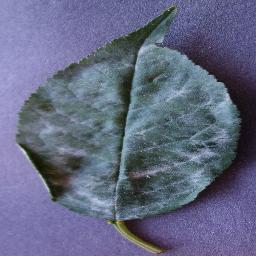
Label: Cherry___Powdery_mildew